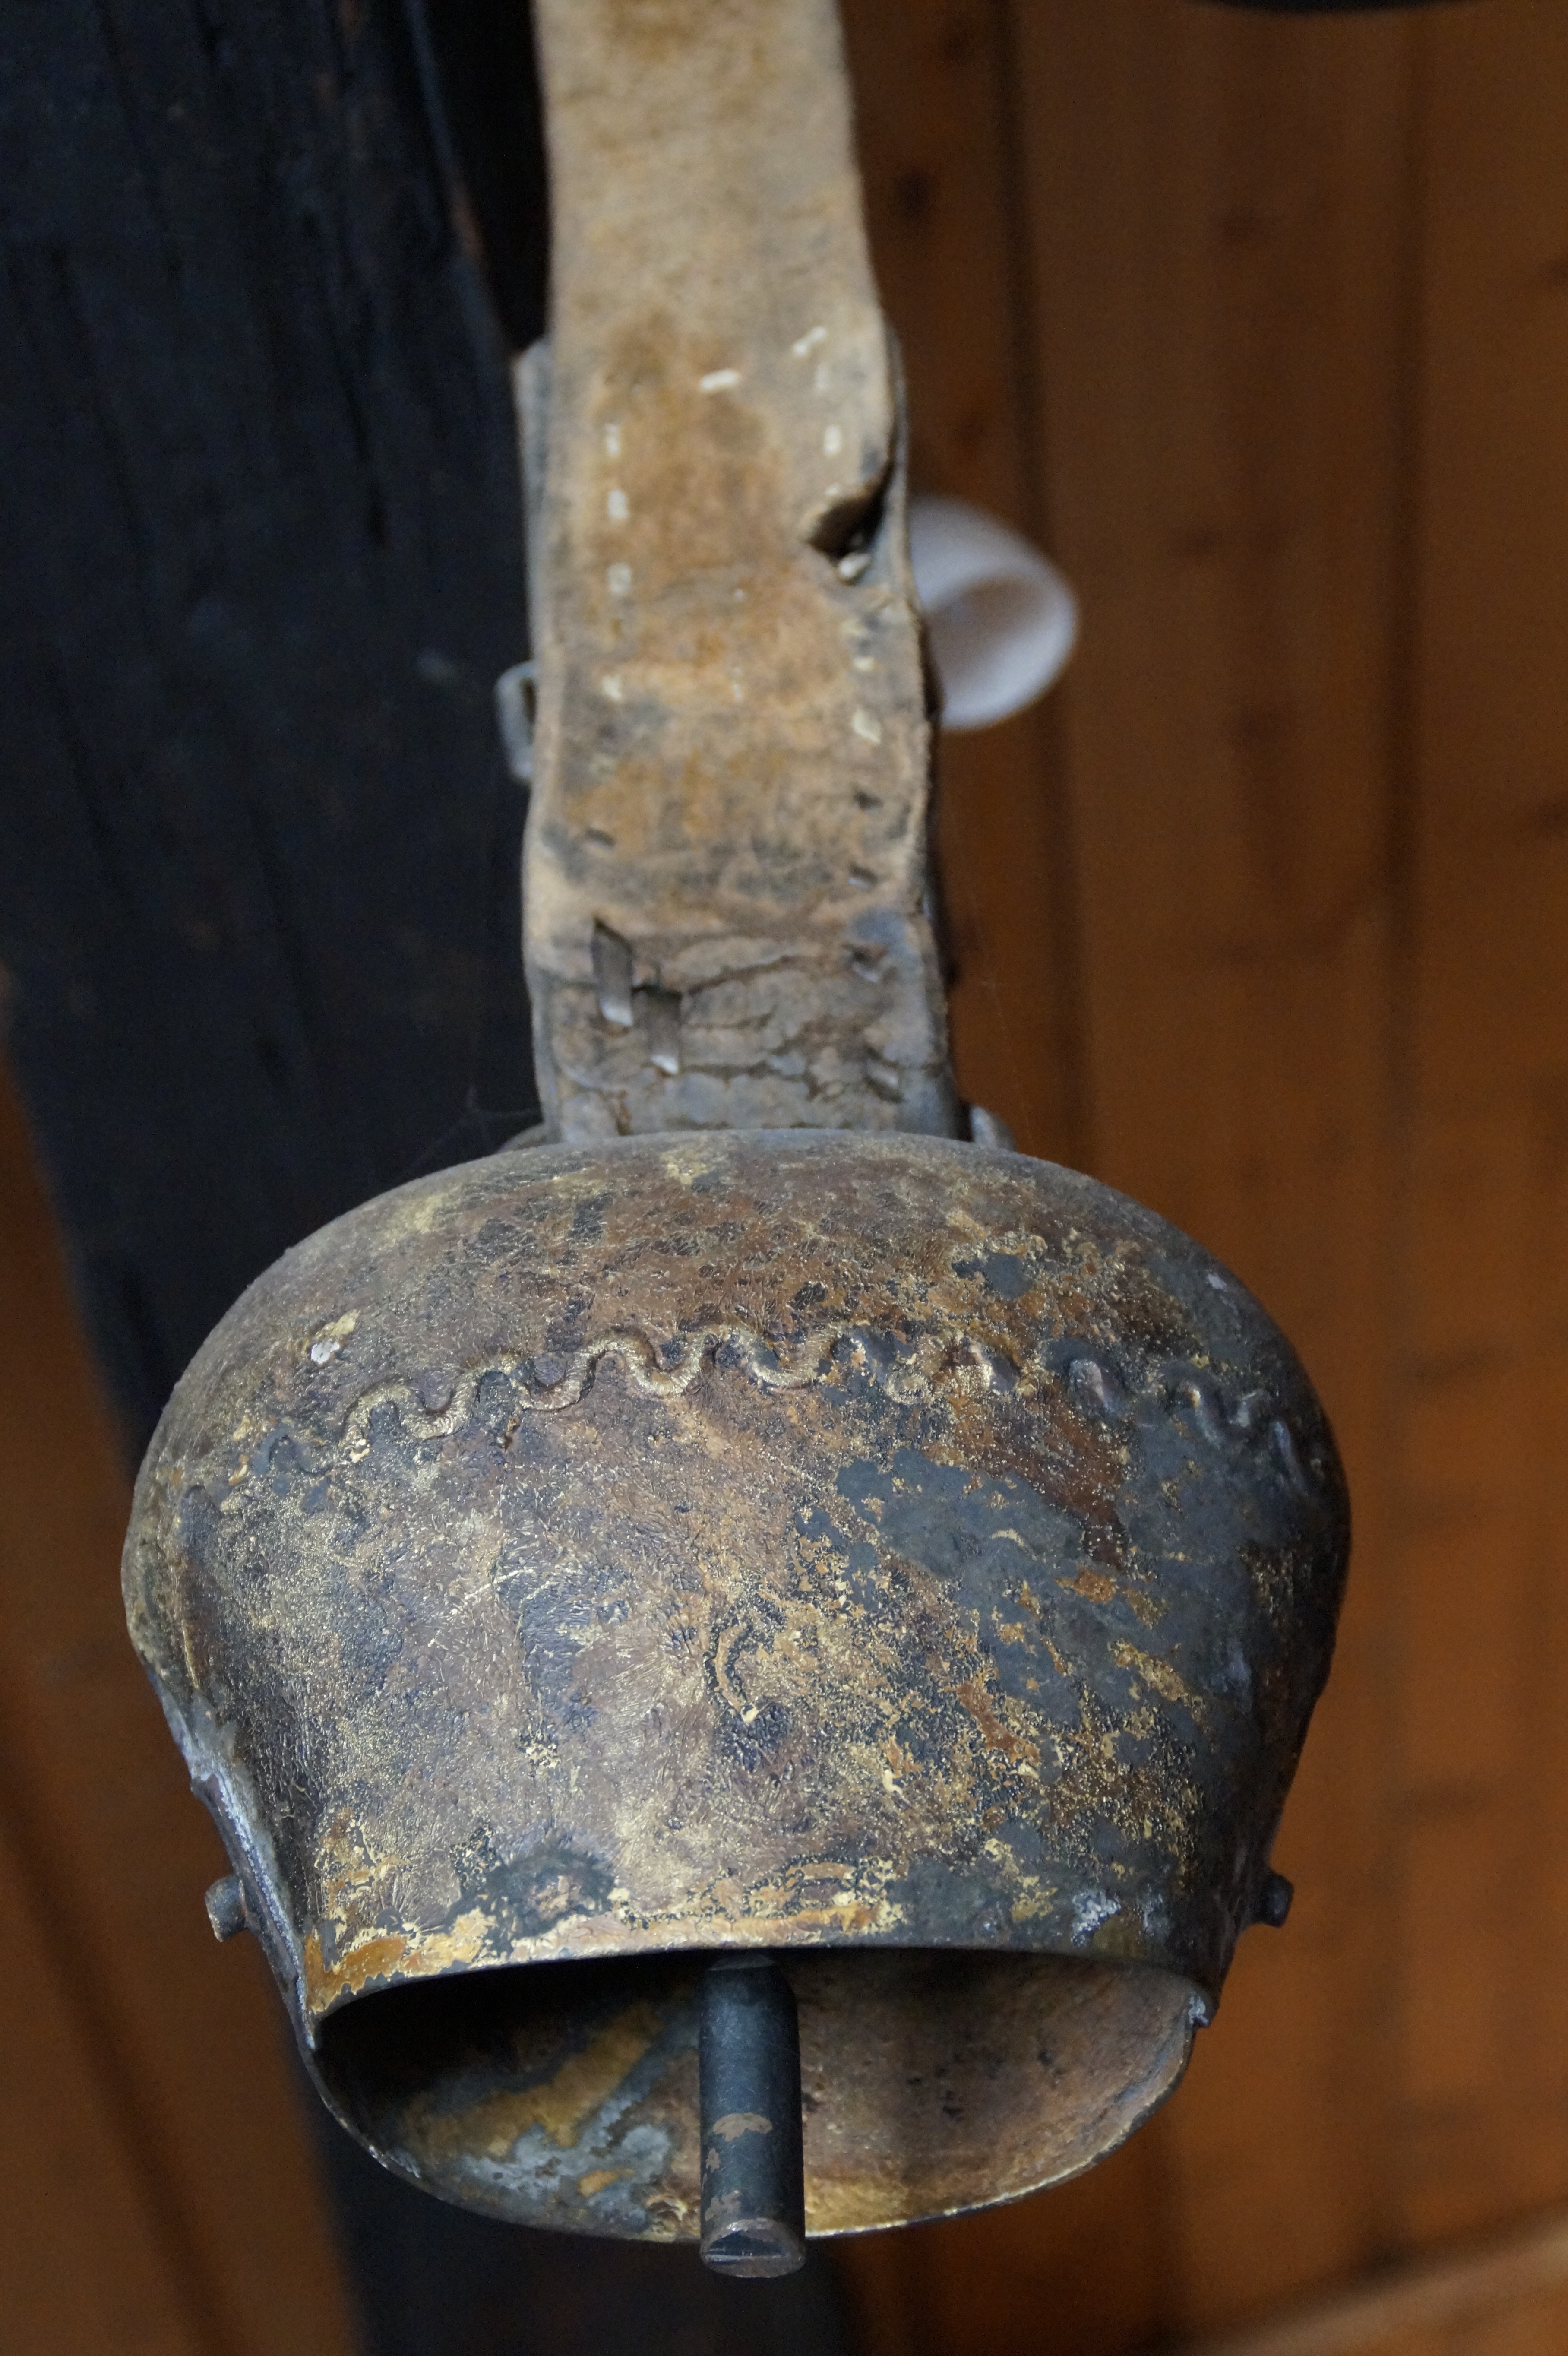
wood, farm, ring, old, bell, horn, metal, lighting, material, sculpture, cowboy, sound, iron, depend, clamp, bimmeln, man made object